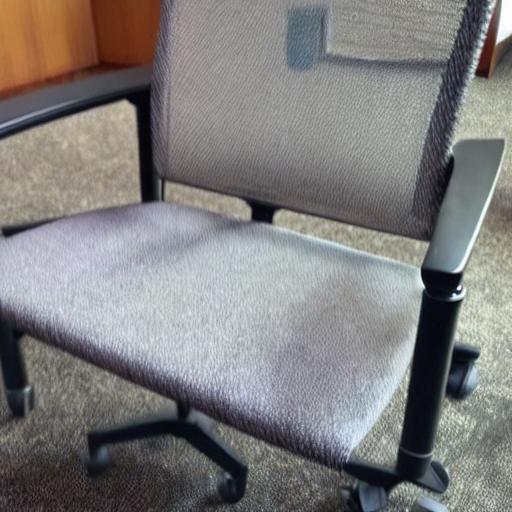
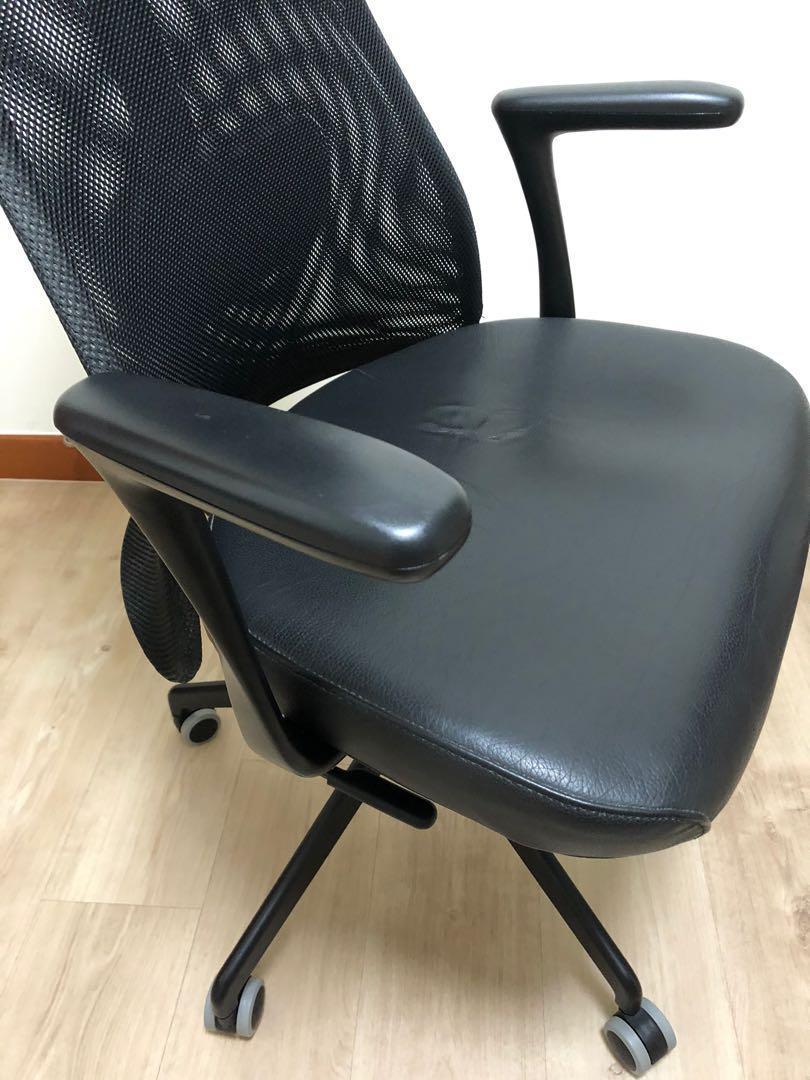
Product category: items_chair
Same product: no